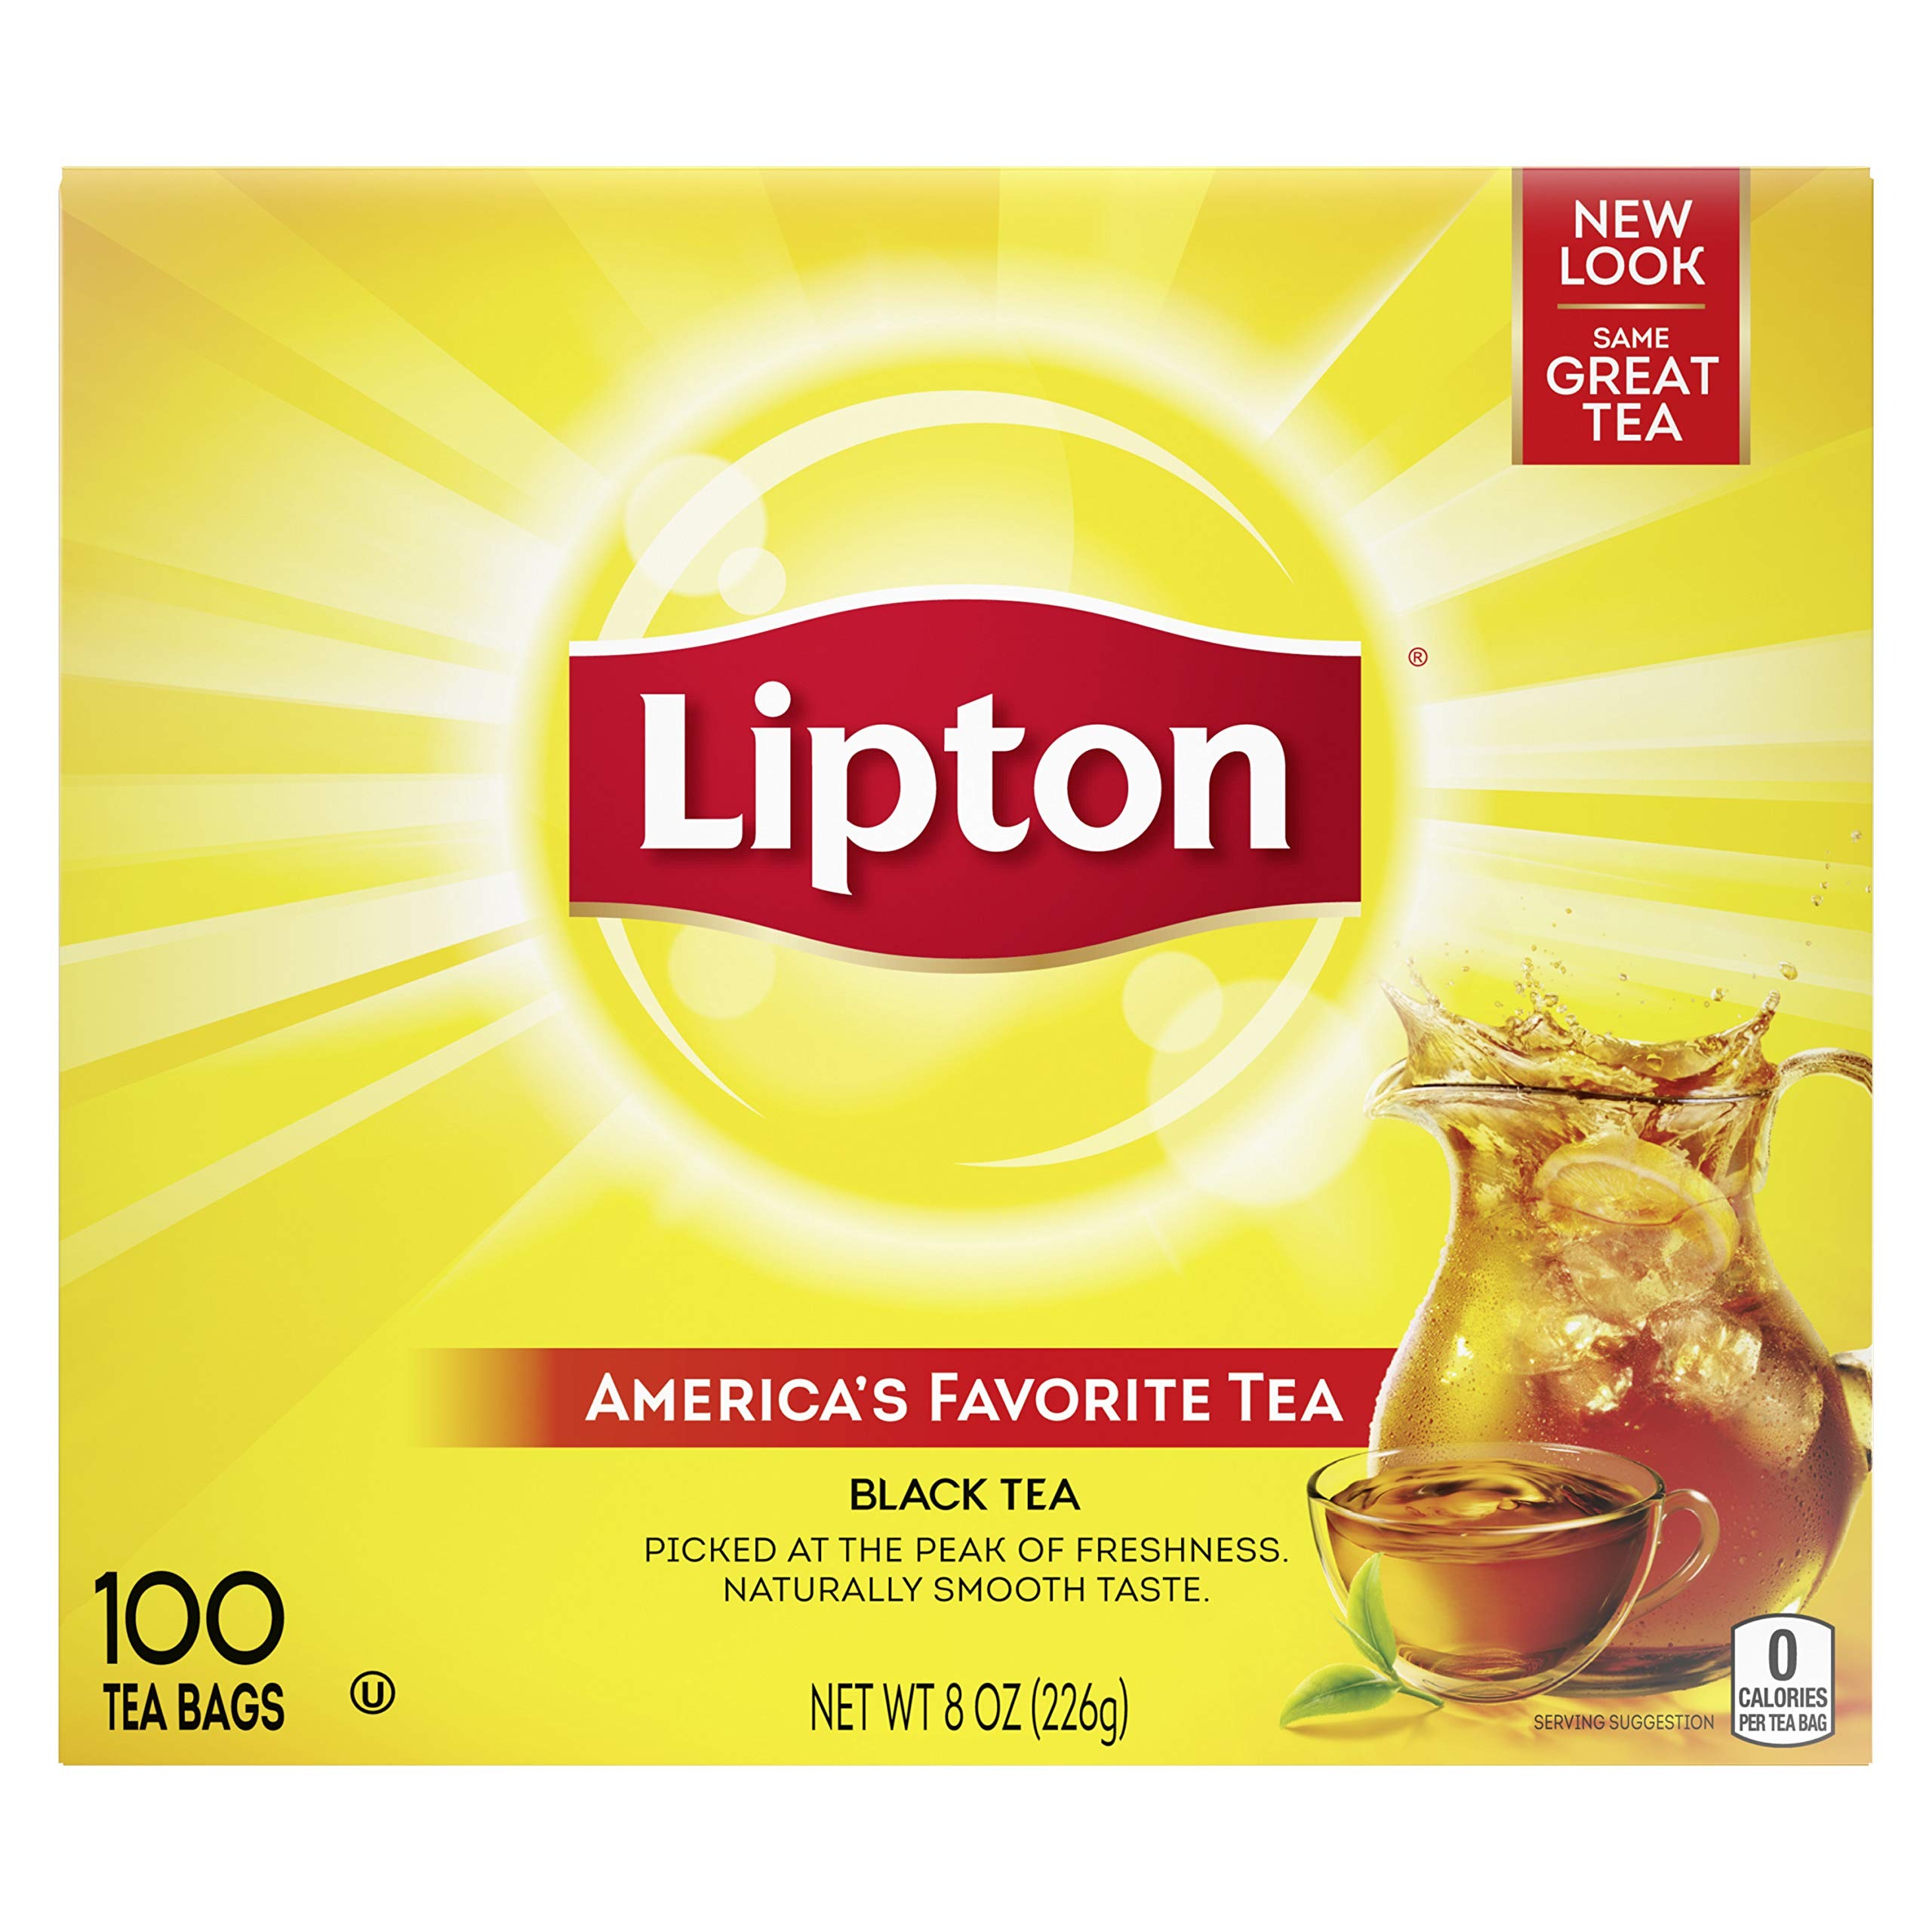
Item Name: Lipton Black Tea
Bullet Point 1: Lipton Black Tea, lipton tea
Bullet Point 2: Lipton, black tea
Bullet Point 3: Black Tea, lipton tea
Bullet Point 4: Tea, black, lipton
Bullet Point 5: Lipton Tea, tea, lipton
Value: 400.0
Unit: Count

Price: 5.94